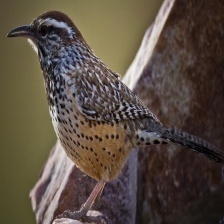
Species: CACTUS WREN
Scientific name: CAMPYLORHYNCHUS BRUNNEICAPILLUS